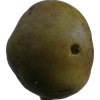
Label: pear